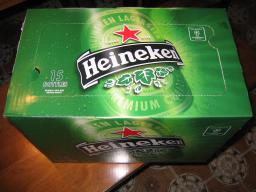
Label: Background_without_leaves